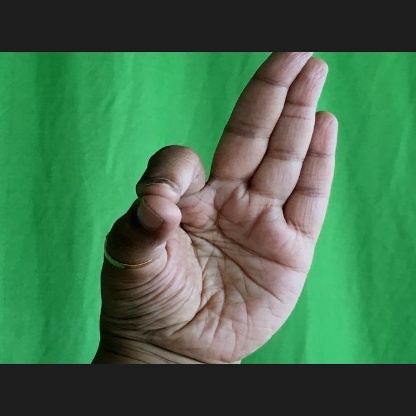
Mudra: Aralam